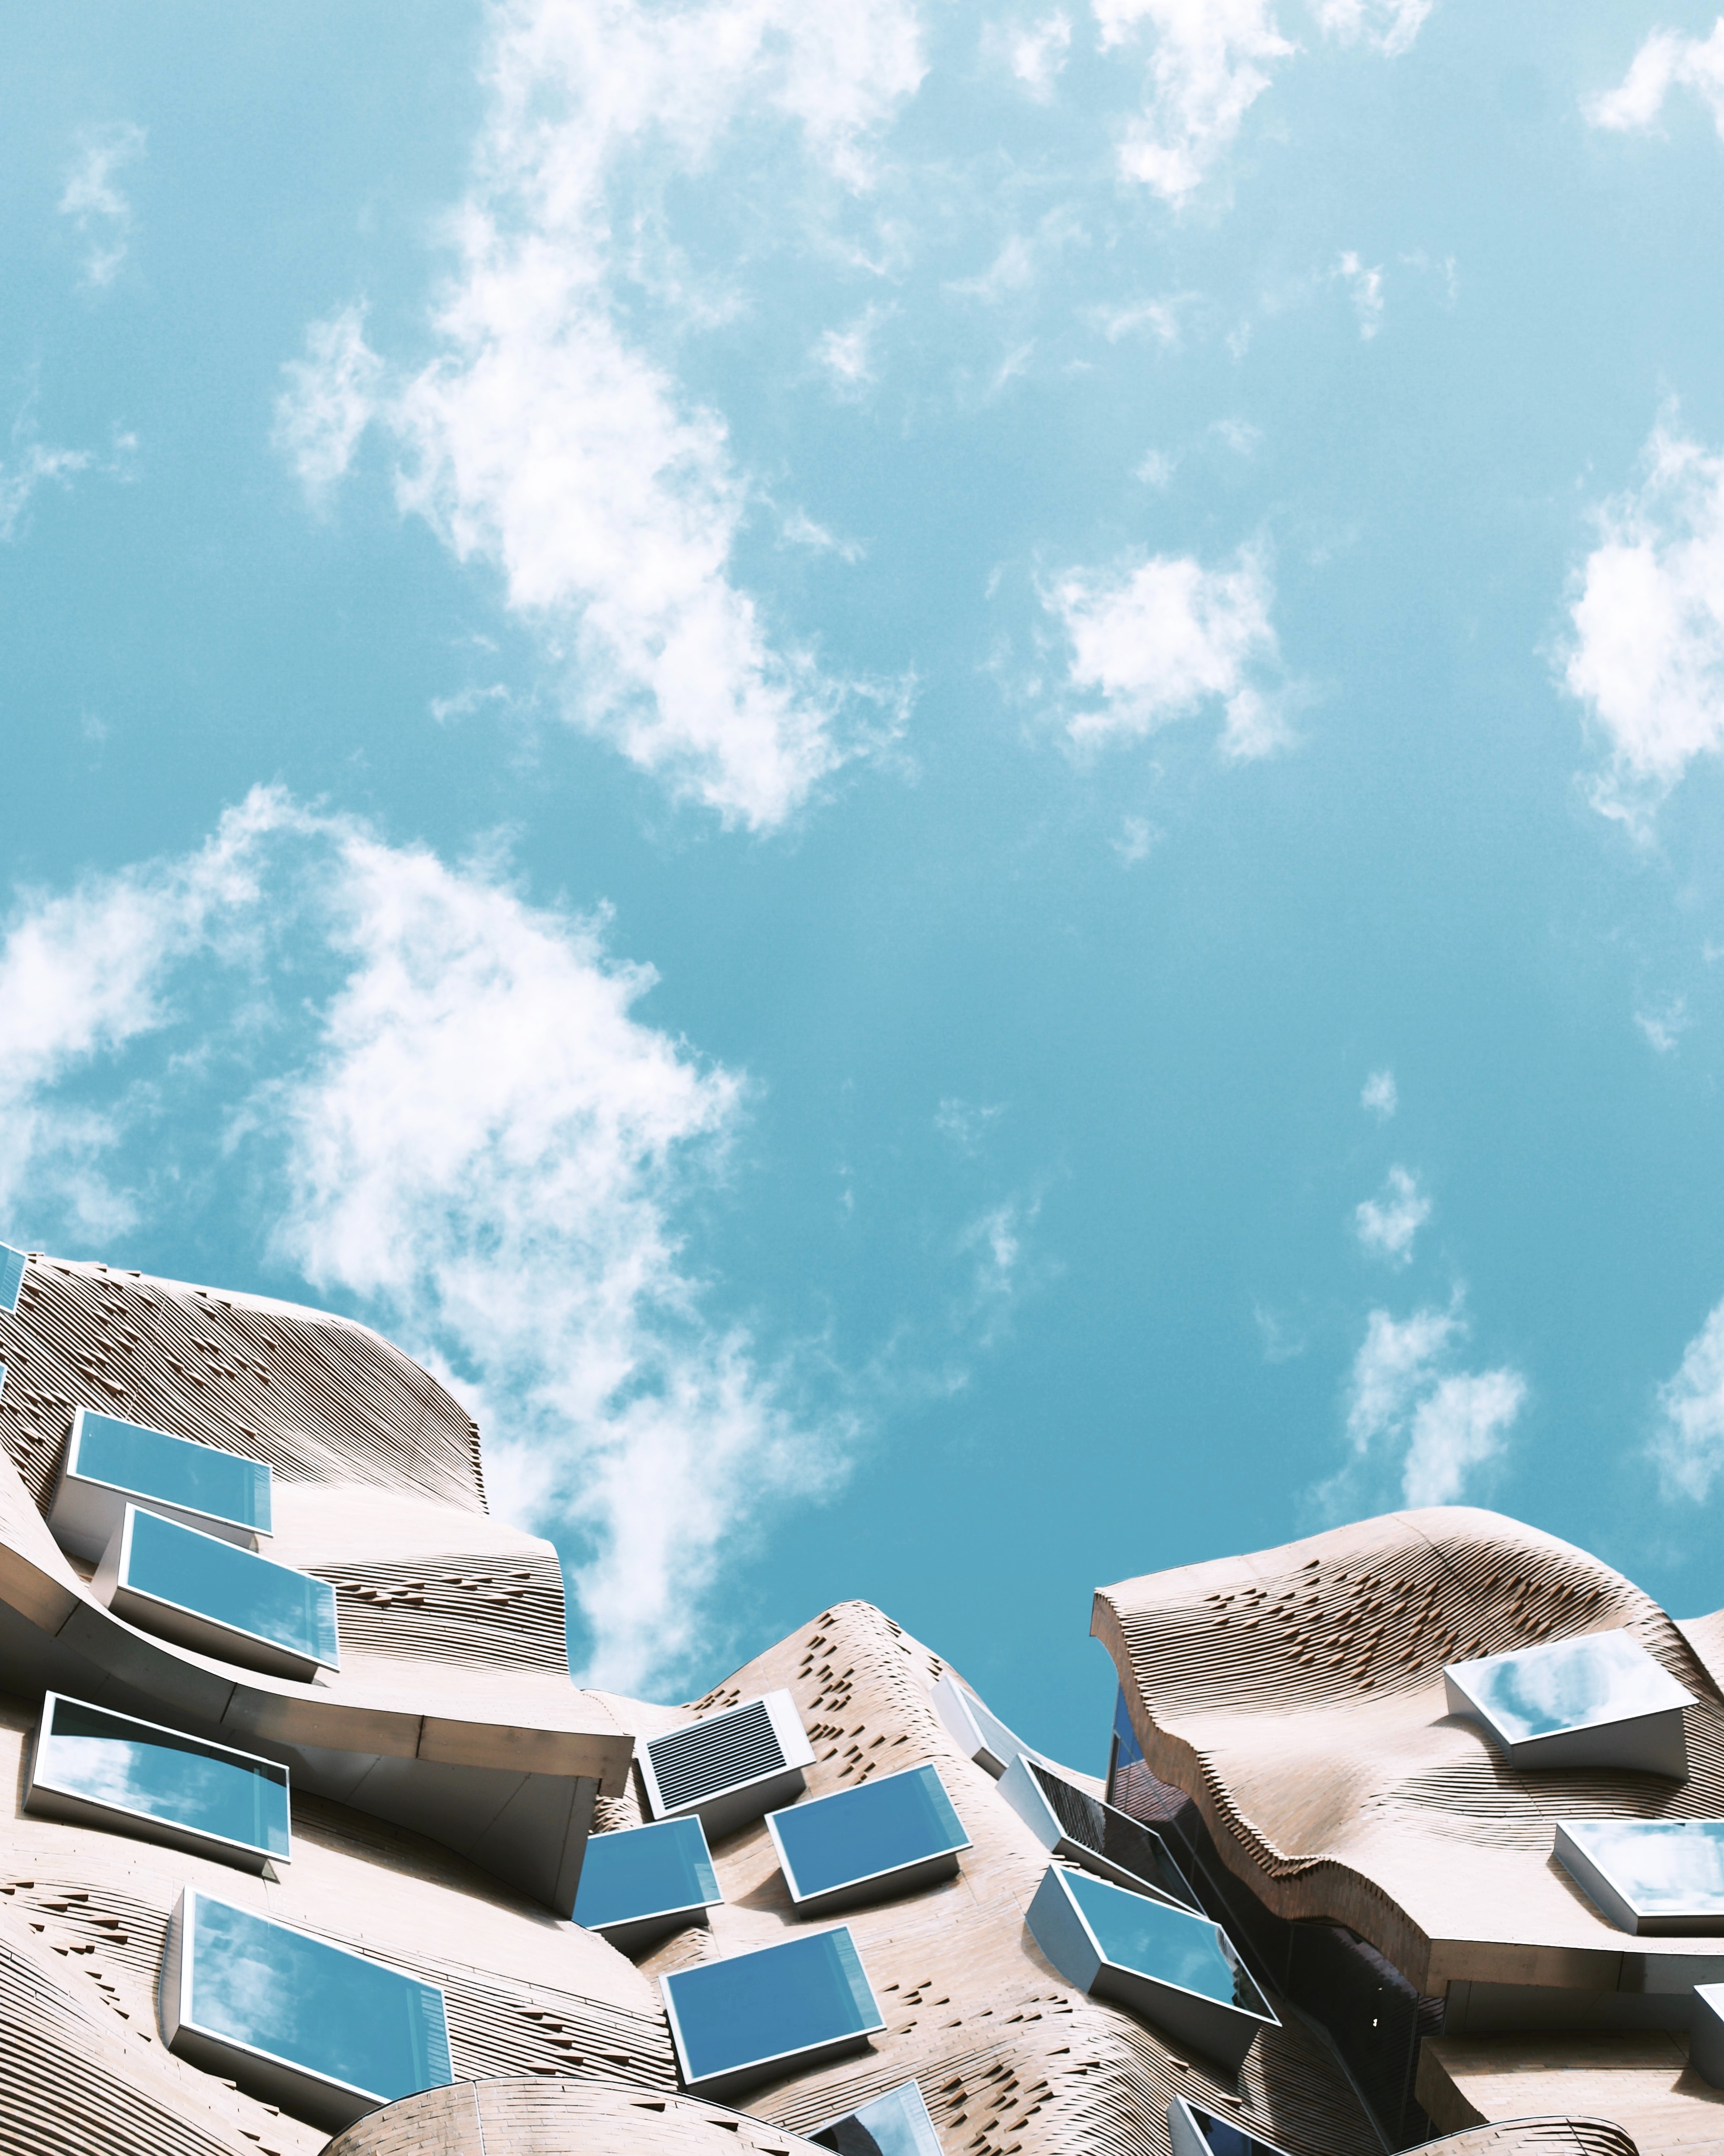
sky, sunlight, reflection, blue, atmosphere of earth